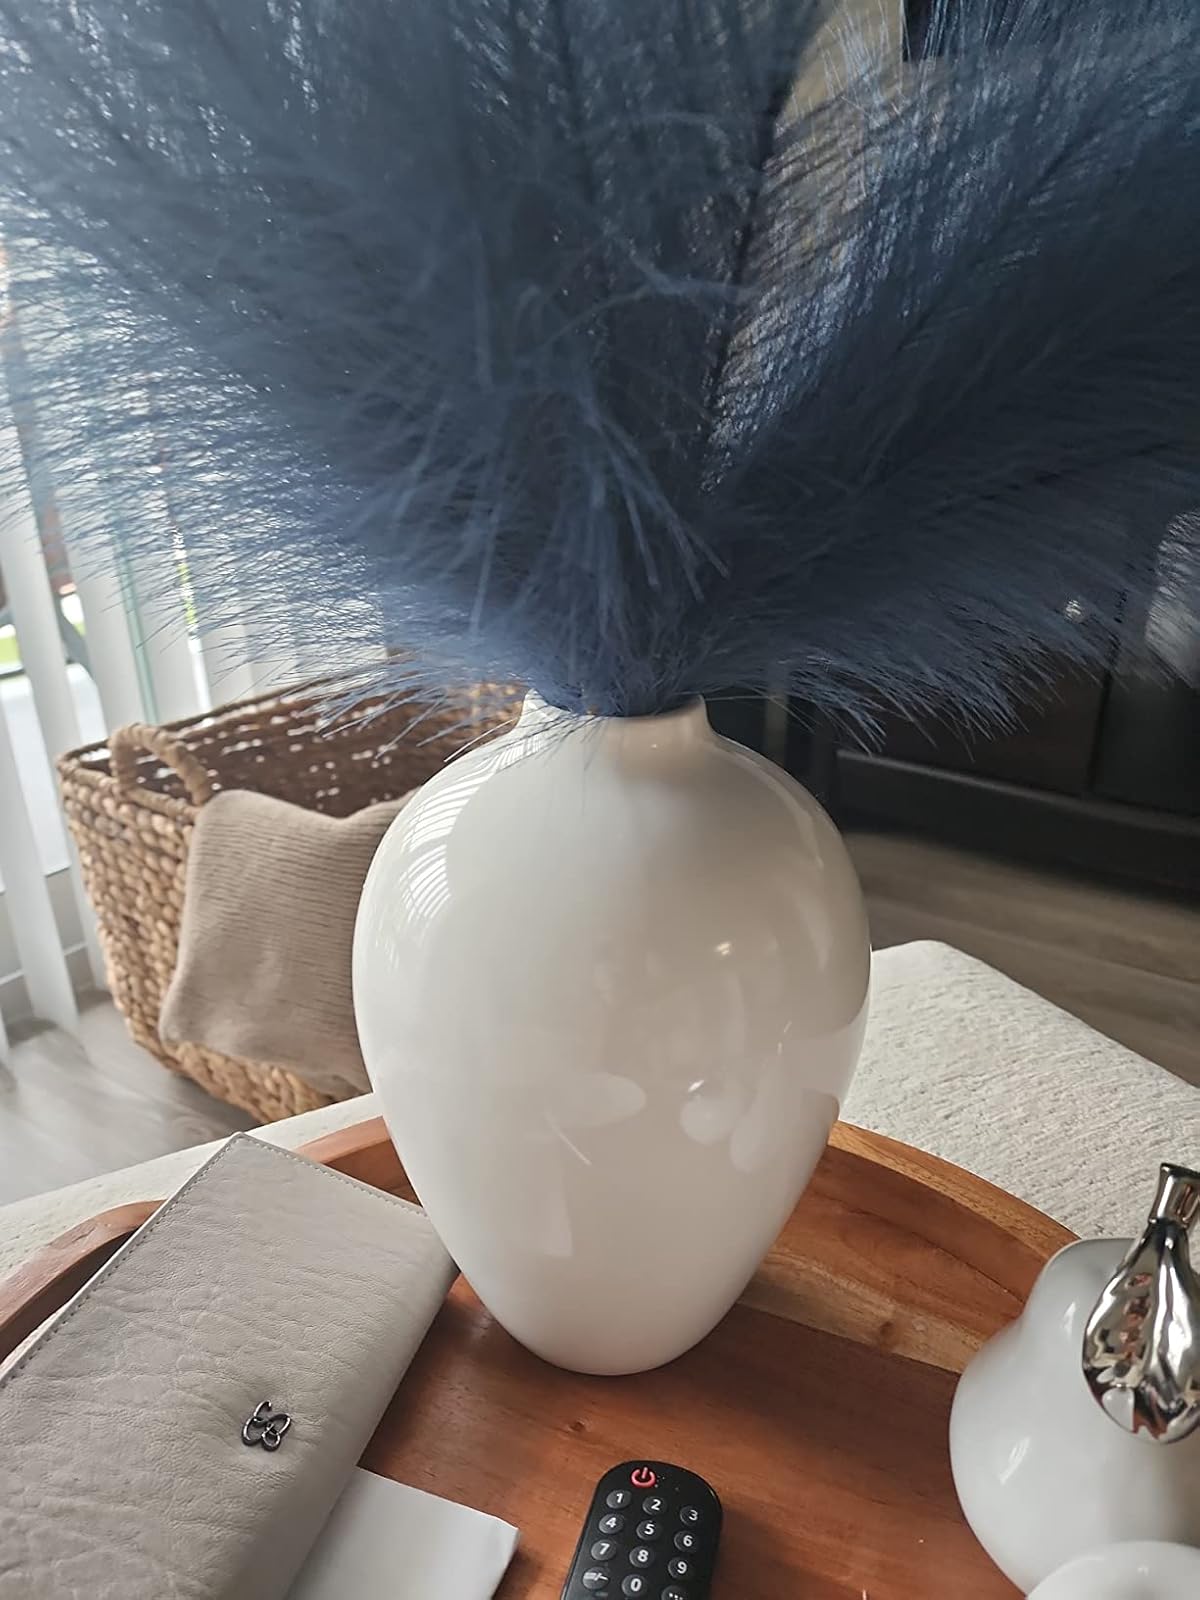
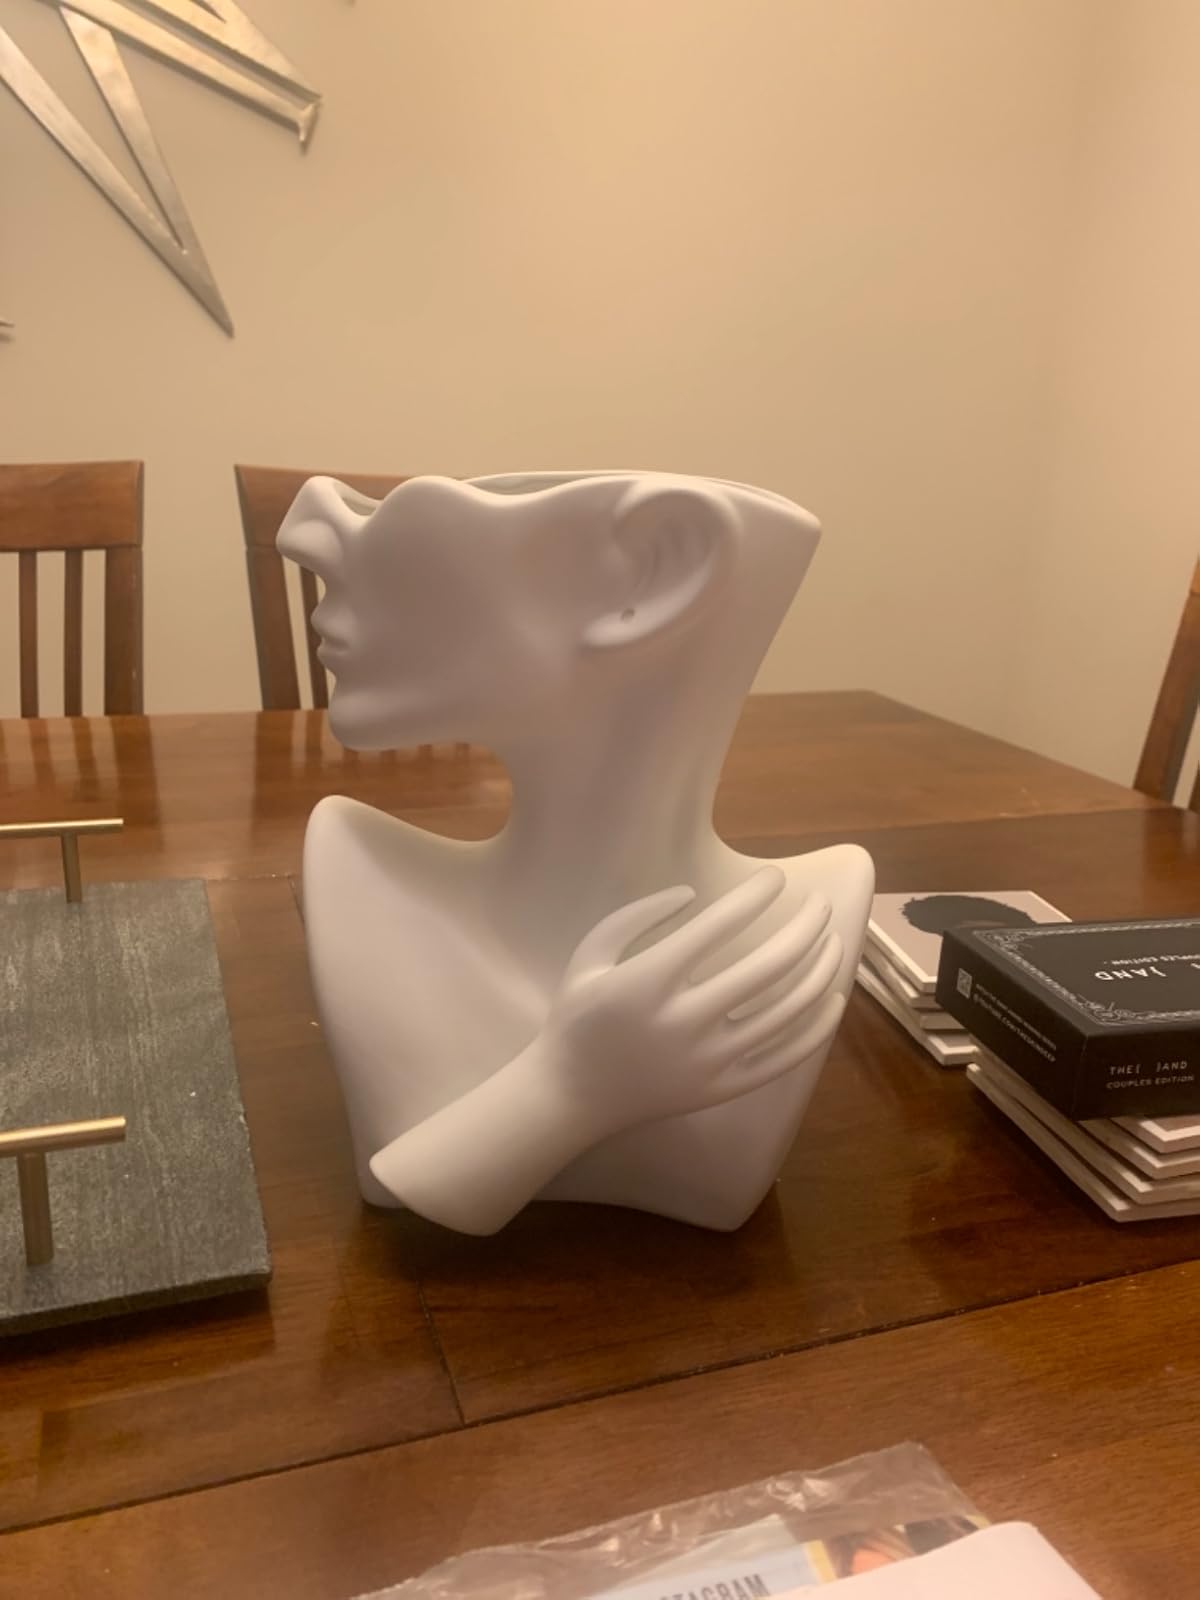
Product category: vase
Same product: no